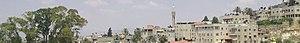
Jénine est une ville et capitale du gouvernorat de Jénine en Cisjordanie et un important marché agricole palestinien. Le nom de Jénine désigne également le district auquel la ville appartient dans son ensemble, et le camp de réfugiés de Jénine.